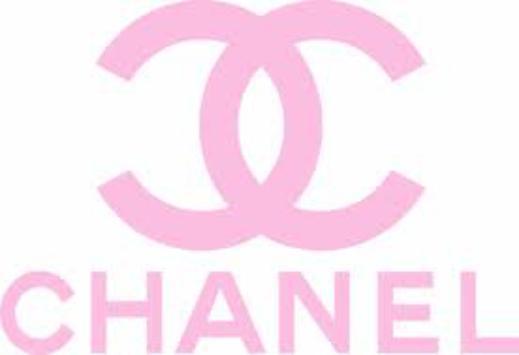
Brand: chanel
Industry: Clothes